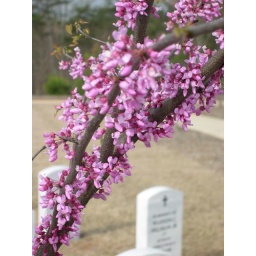
The pink flowers in bloom